Aliens (1982 video game)

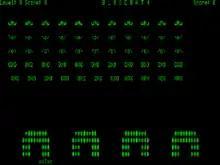

Aliens is a text-only clone of "Space Invaders" written for the CP/M operating system and made to be operated on the early Kaypro line of luggable computers. It was written by Yahoo Software of Los Angeles, California. Along with "Star Trek", "CatChum", and "Ladder", "Aliens" was one of the games that came with the early Kaypro computers.